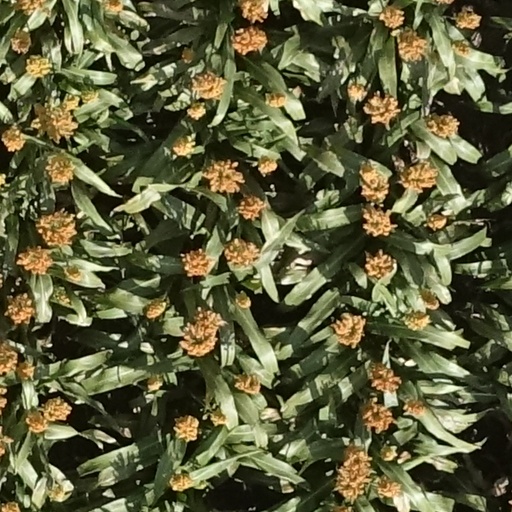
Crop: sorghum